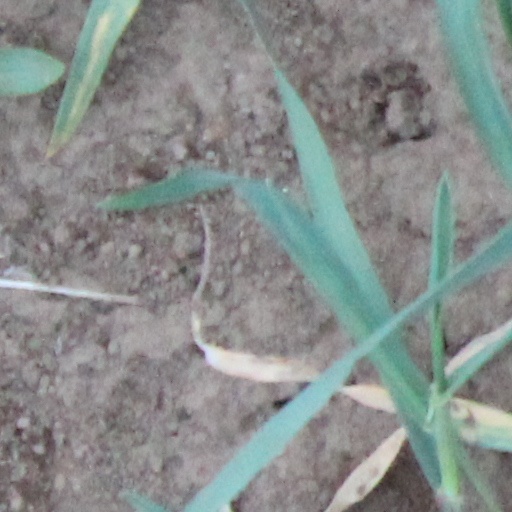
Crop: wheat